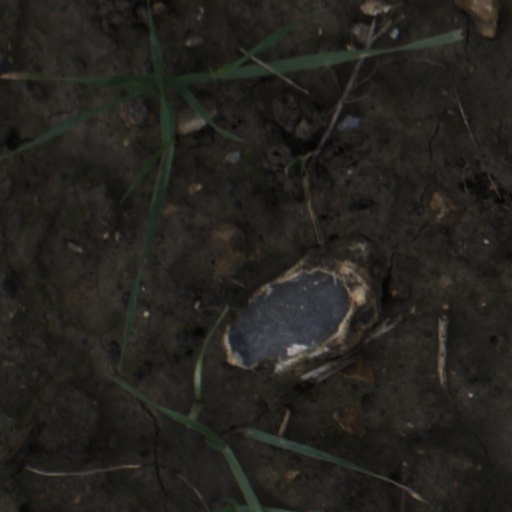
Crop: wheat